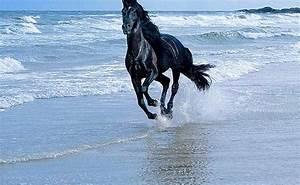
horse